Adoration of the Magi (El Greco, 1568)

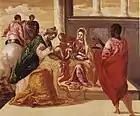
Madrid version

Adoration of the Magi refers to two oil on canvas paintings by El Greco, both probably painted in 1568 or 1569. One is in the Museo Soumaya in Mexico City and the other in the Museo Lázaro Galdiano in Madrid, referred to as X-2 and X-3 respectively in Harold Wethey's catalogue raisonné of the artist's work.